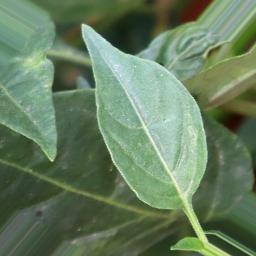
Label: healthy